Ryan Garko

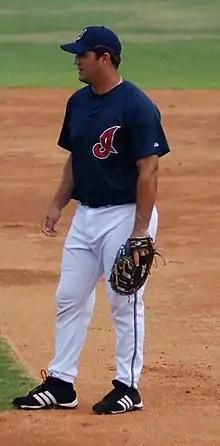
Ryan Garko during his tenure with the Cleveland Indians in .

Garko was selected as a catcher by the Cleveland Indians in the third round (78th overall) of the 2003 Major League Baseball draft. On July 8, 2003, he signed a contract with the Indians and was assigned to the Single-A Mahoning Valley Scrappers of the New York–Penn League. In his first professional season, Garko batted .273 with four home runs and 16 RBI in 45 games. The next season, , he split time between the Class-A Advanced Kinston Indians, the Double-A Akron Aeros, and the Triple-A Buffalo Bisons. During April, he was named the "Player of the Month" in the Carolina League. He was also named the 13th best prospect in the Carolina League by "Baseball America". He batted a combined .330 with 33 doubles, 22 home runs, and 99 RBI in 113 games with all three leagues. Garko was third in the Carolina League in batting average with a .328 clip, and sixth in home runs with 16. At the end of the season, he was named the Cleveland Indians' minor league player of the year by "USA Today". Garko participated in the Arizona Fall League (AFL) at the end of the 2004 season. With the Peoria Javelinas in the AFL, he batted .348 with 40 hits, five home runs, and 30 RBI in 30 games. He was named to the AFL Raising Stars team, an all-star team voted upon by managers and coaches.